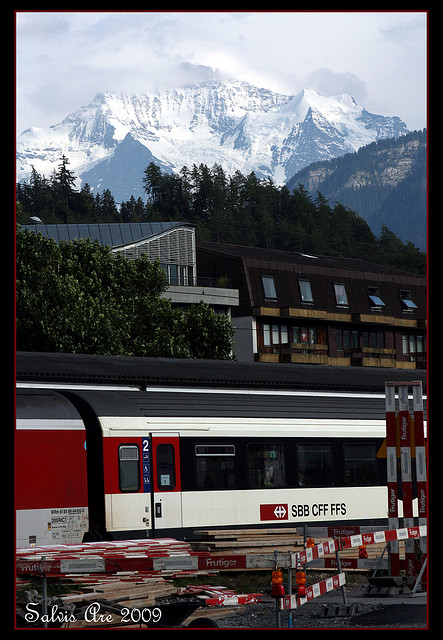
A train station near a snowy mountain belt.

a beautiful train moving besides residential houses and mountains

A train traveling along a building covered hillside.

a train with buildings with a mountain in the background

A train riding through a town by a large mountain.